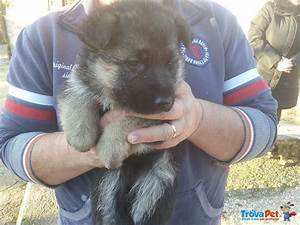
Label: cane